Güyük Khan

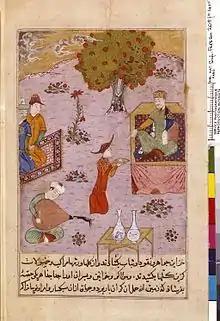
Güyük at the feast. Tarikh-i Jahangushay-i Juvaini

Although Batu did not support Güyük's election, he respected the Great Khan as a traditionalist and sent Andrey and Alexander Nevsky to Karakorum in Mongolia in 1247 after their father's death. Güyük appointed Andrey as the grand prince of Vladimir and gave Alexander the princely title of Kiev. The princes of Vladimir-Suzdal ultimately became responsible for delivering the Russian tribute to the khan. In 1248, he demanded Batu come towards Mongolia to meet him, a move that some contemporaries regarded as a pretext for Batu's arrest. In compliance with the order, Batu approached bringing a large army. When Güyük moved westwards, Sorghaghtani warned Batu that the Jochids might be his target.